Tennessee State University

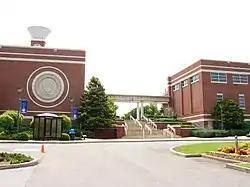

Tennessee State University (Tennessee State, Tenn State, or TSU) is a public historically black land-grant university in Nashville, Tennessee, United States. Founded in 1912, it is the only state-funded historically black university in Tennessee. It is a member-school of the Thurgood Marshall College Fund. Tennessee State University offers 41 bachelor's degrees, 23 master's degrees, and eight doctoral degrees. It is classified as "R2: Doctoral Universities – High research activity".